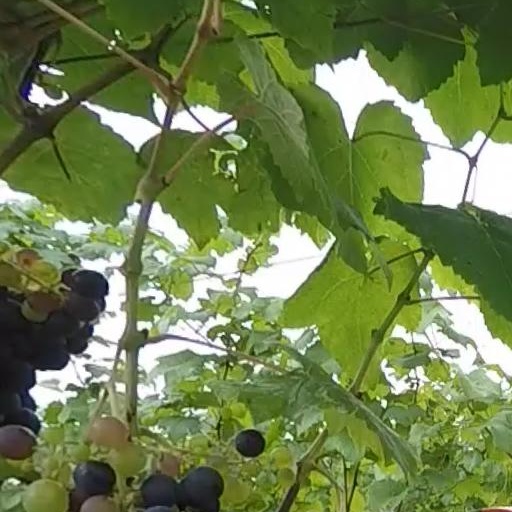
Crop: grape